Moor Hall

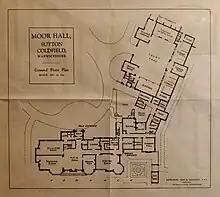
Plan of the ground floor of Moor Hall at the time of its 1930 sale by auction

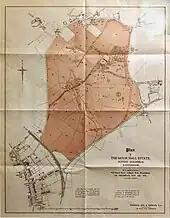
Plan of the estate at the time of its 1930 sale by auction

The house and grounds were sold for £35,000 to a local builder Robert Streather who converted the 1905 mansion into a hotel, created a golf course on the park and in exchange was granted permission to develop the remaining land with upmarket residential properties. It was said to be the sort of place where: